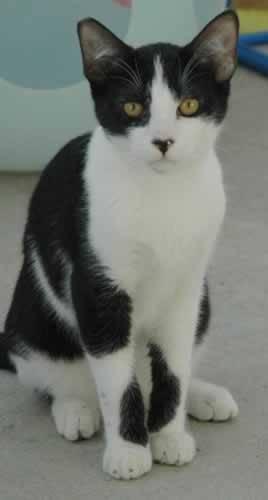
cat